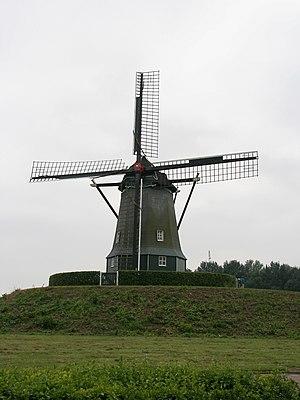
Cet article recense les moulins à vent de la province de Zélande, aux Pays-Bas.